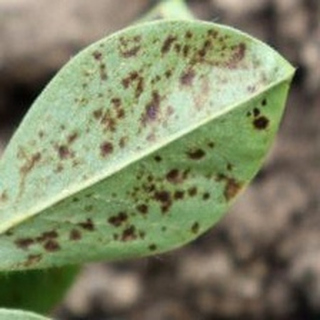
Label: groundnut_rust